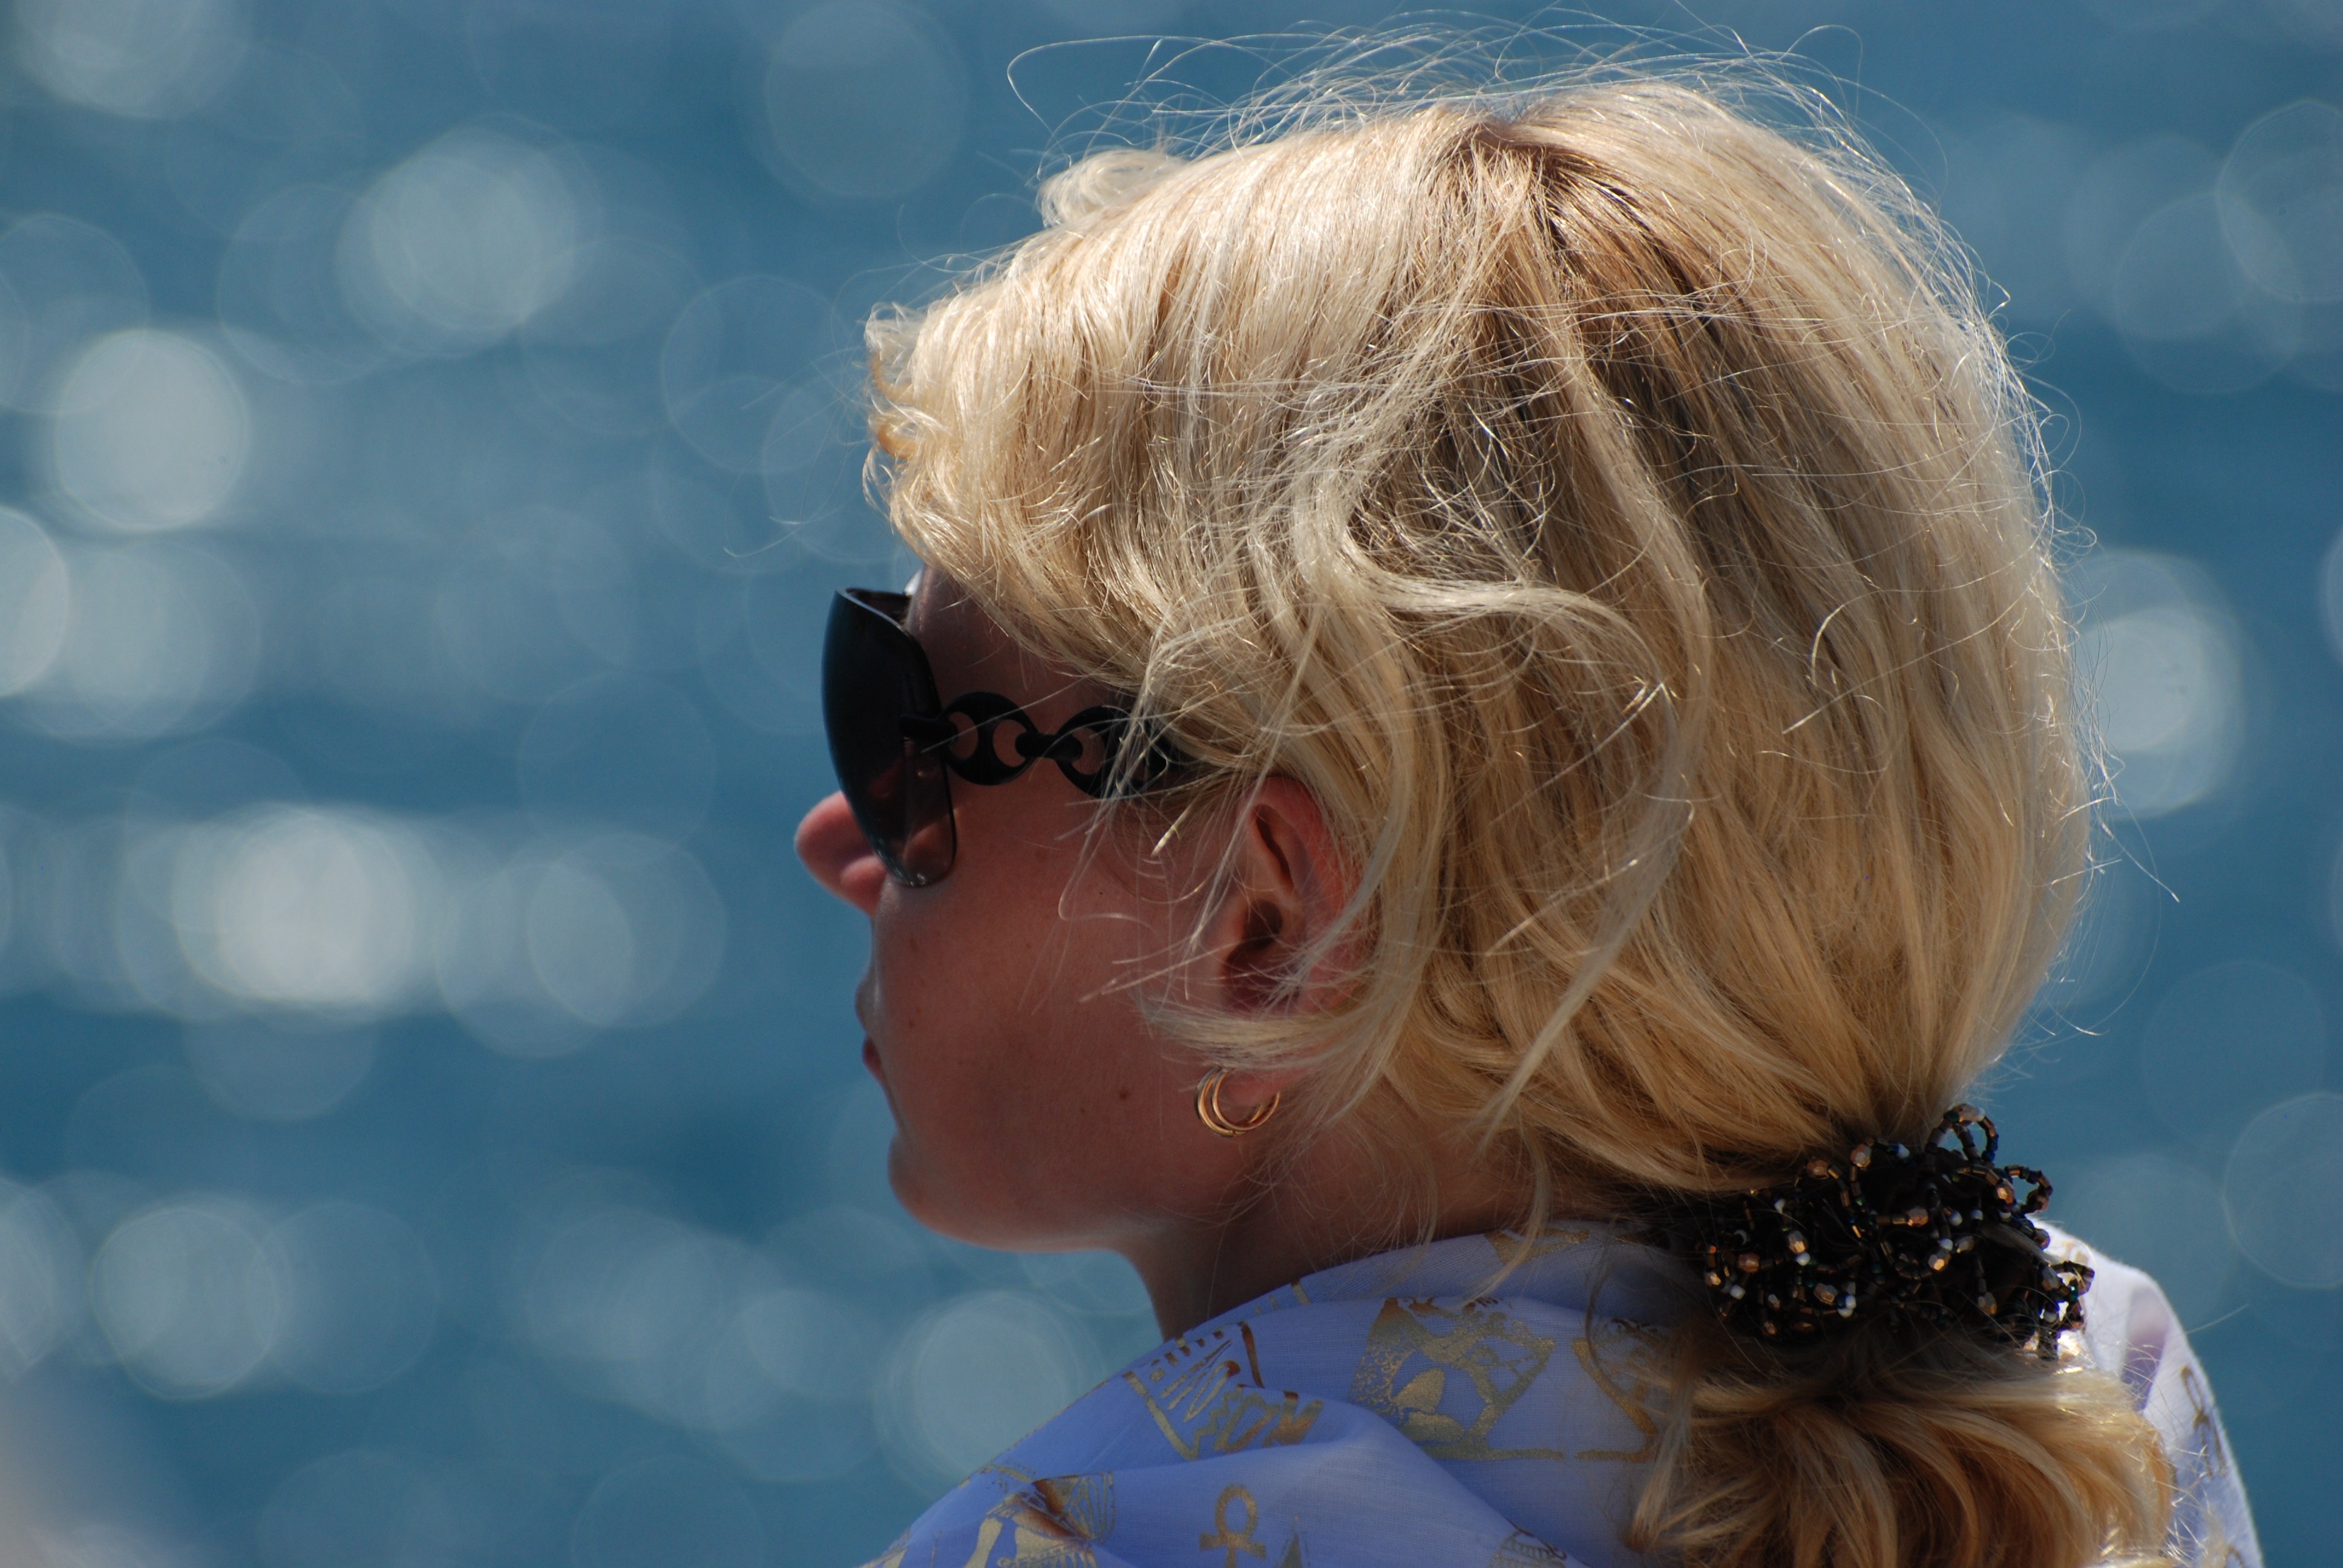
beach, sea, person, people, girl, woman, hair, street, portrait, model, spring, blue, nikon, lady, facial expression, season, hairstyle, smile, close up, face, candid, girls, fun, women, eye, turkey, head, beauty, blond, d80, emotion, turkei, nikond80, turkiye, turquia, turchia, interaction, photo shoot